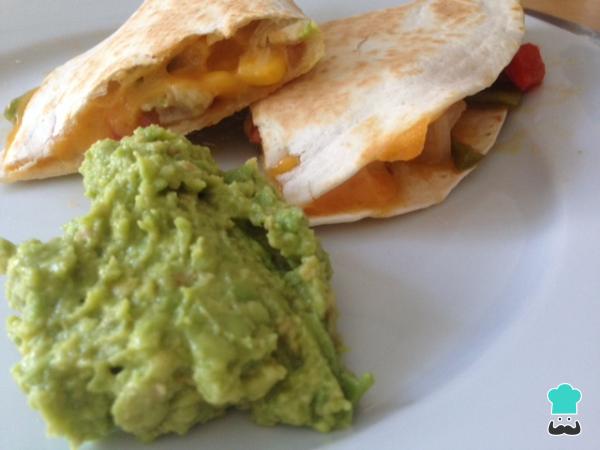
Estas quesadillas de pollo y queso son perfectas para cualquier cena o fiesta con amigos. Sírvelas como se ve en la foto y acompaña con un poco del guacamole. Y si quieres una velada mexicana te sugiero acompañar las quesadillas con las famosas micheladas de tamarindo.